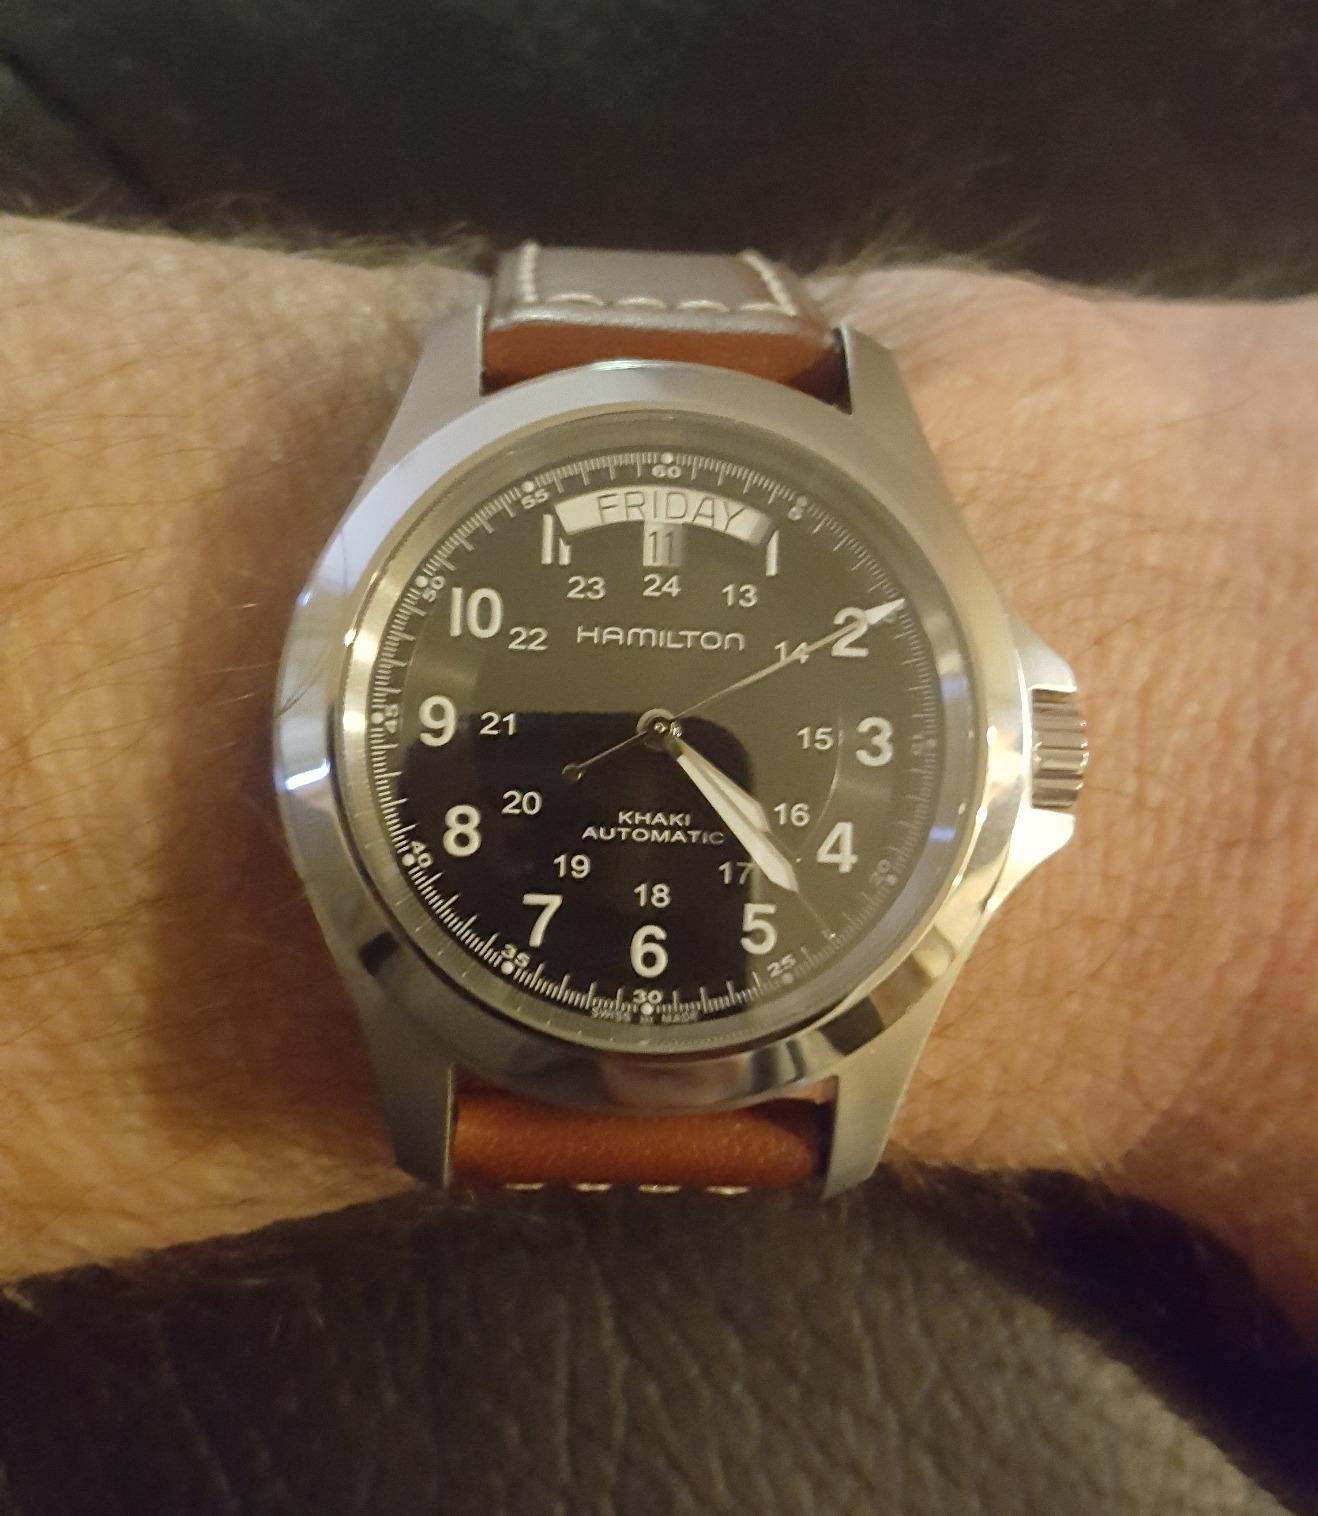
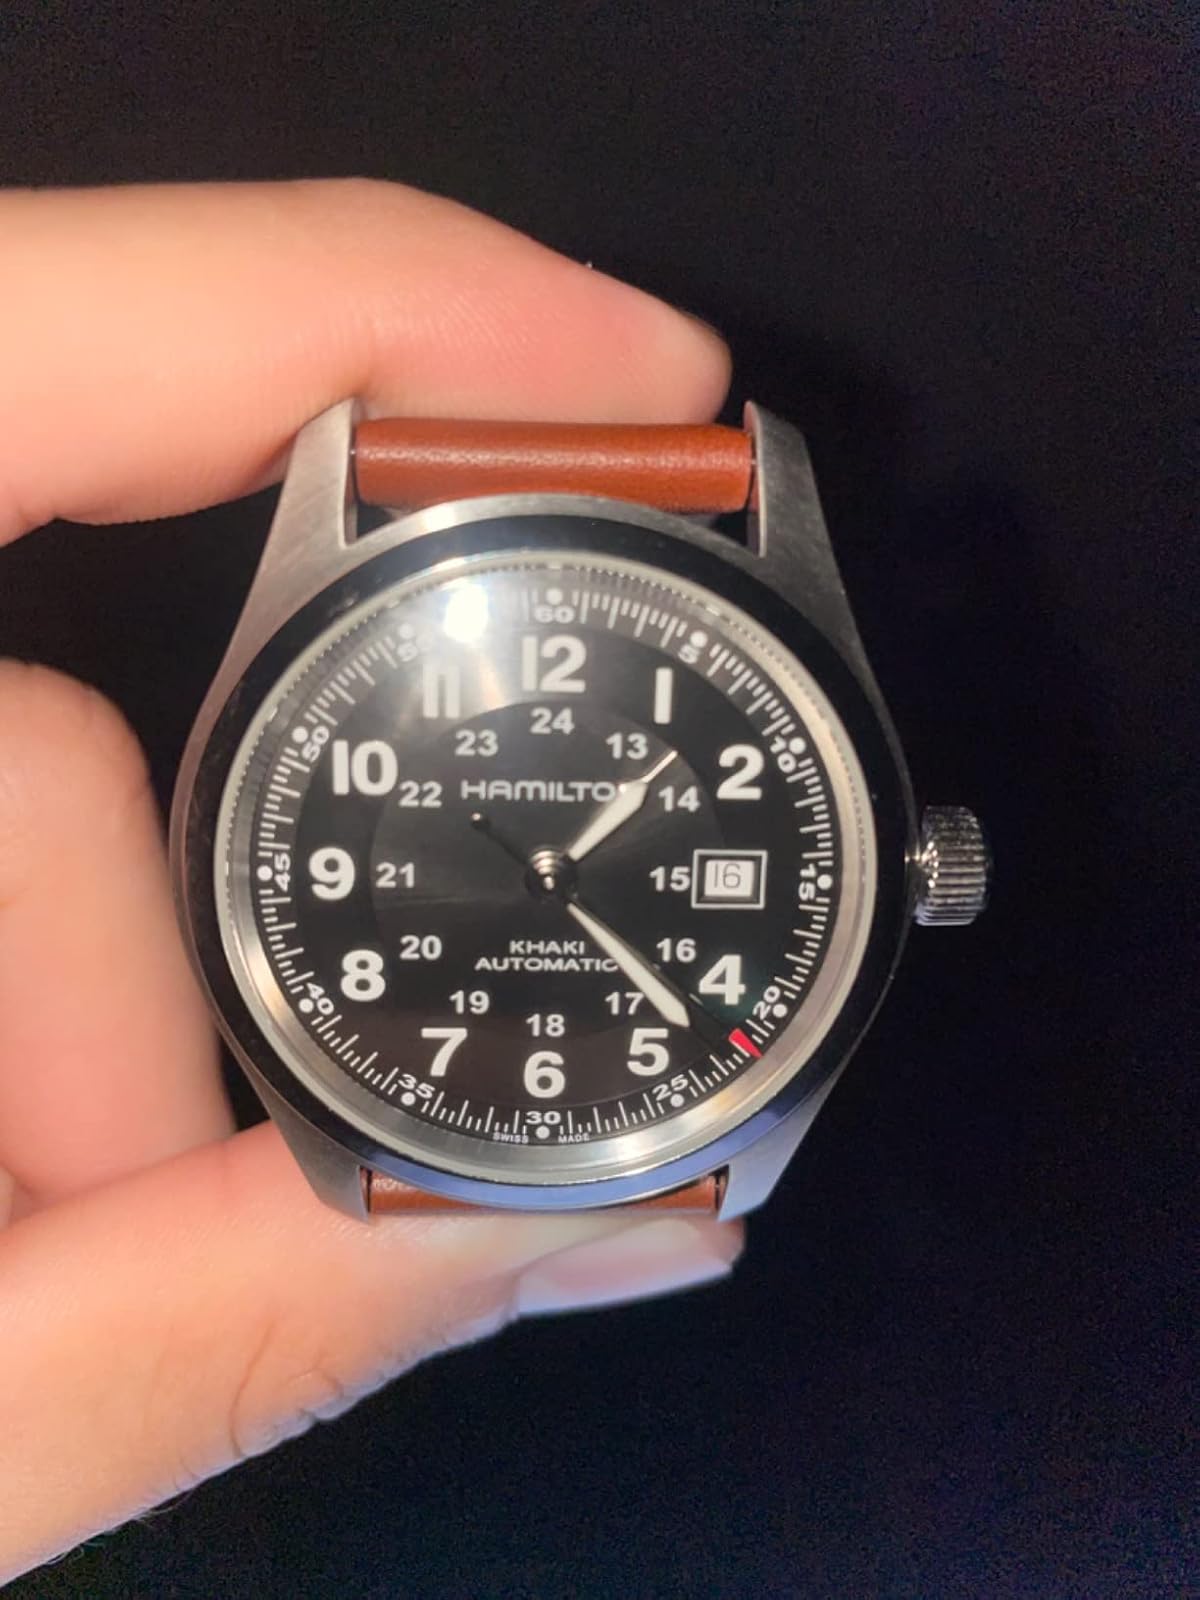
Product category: accessories_watch
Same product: no